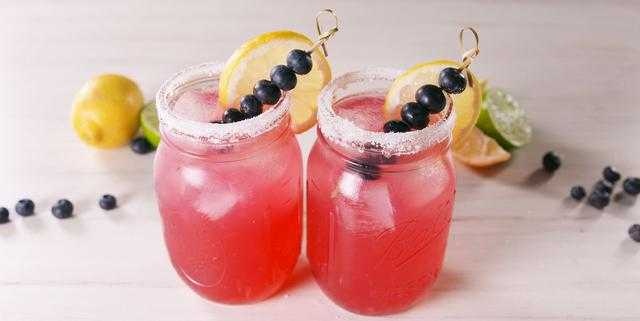
Label: Blueberry